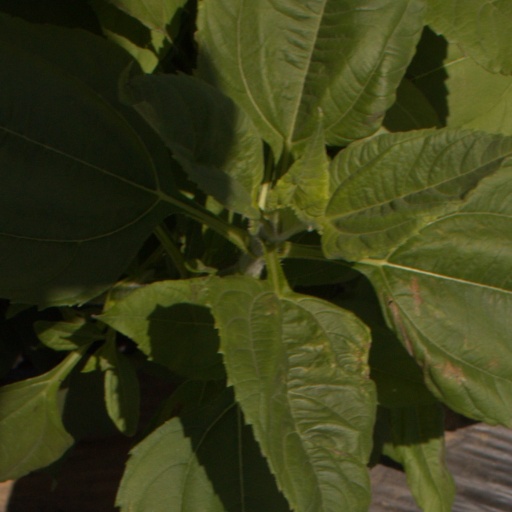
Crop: Jerusalem artichoke